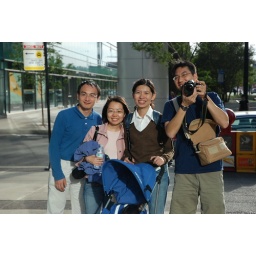
Projection from the mirror of building in Chicago down town